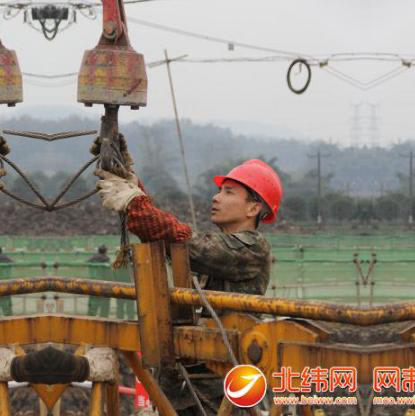
Objects in the image:
label: helmet